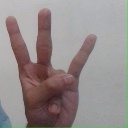
अक्षर: क्ष